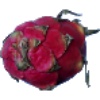
Label: red_pitahaya